HM Prison Dartmoor

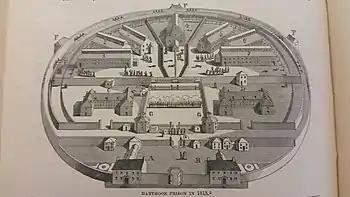
HM Dartmoor Prison, as it appeared in 1815

In 1805, the United Kingdom was at war with Napoleonic France, a conflict during which thousands of prisoners were taken and confined in prison "hulks" or derelict ships. This was considered a security risk, partially due to the proximity of the Royal Naval dockyard at Devonport (then called Plymouth Dock) and living conditions were appalling in the extreme; consequently, a prisoner of war depot was planned in the remote isolation of Dartmoor.